Arturo Barea

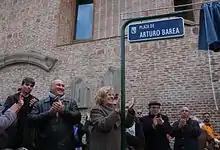
Inauguration in Madrid of a square named after Arturo Barea, March 2017

Barea was born in Badajoz, of humble origins. His father died when he was four months old, so his mother, with four young children to support, worked as a laundress, washing clothes in the River Manzanares, while the family lived in a garret in the poor Lavapiés district of Madrid. Barea was semi-adopted by his aunt and uncle who were prosperous enough to send him to school. This resulted in his first experience of the class divisions that riddled Spanish society, when his own sister accused him of "acting the gentleman" while she worked as a servant. He left school aged 13 and got a job at a bank as an office boy and copyist, though did not become a fully paid employee for another year. He later quit after being fined for breaking a glass-plate desk cover.